Answer in natural language. Considering the relative positions, is framed mountain landscape photo (marked C) above or below framed landscape photograph with black wood frame (marked B)? Choose between the following options: above or below
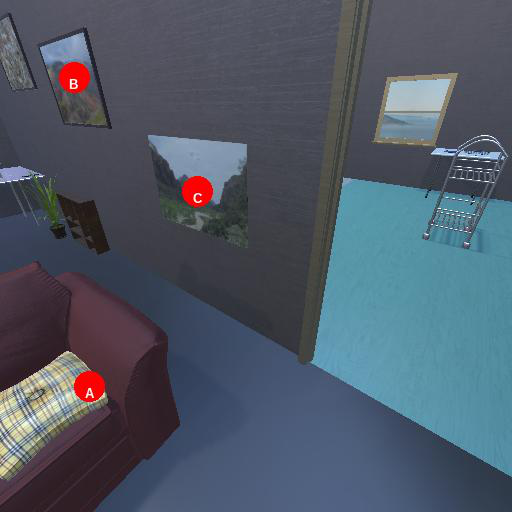
<answer>below</answer>